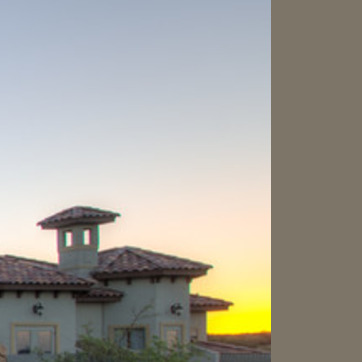
Material: sky